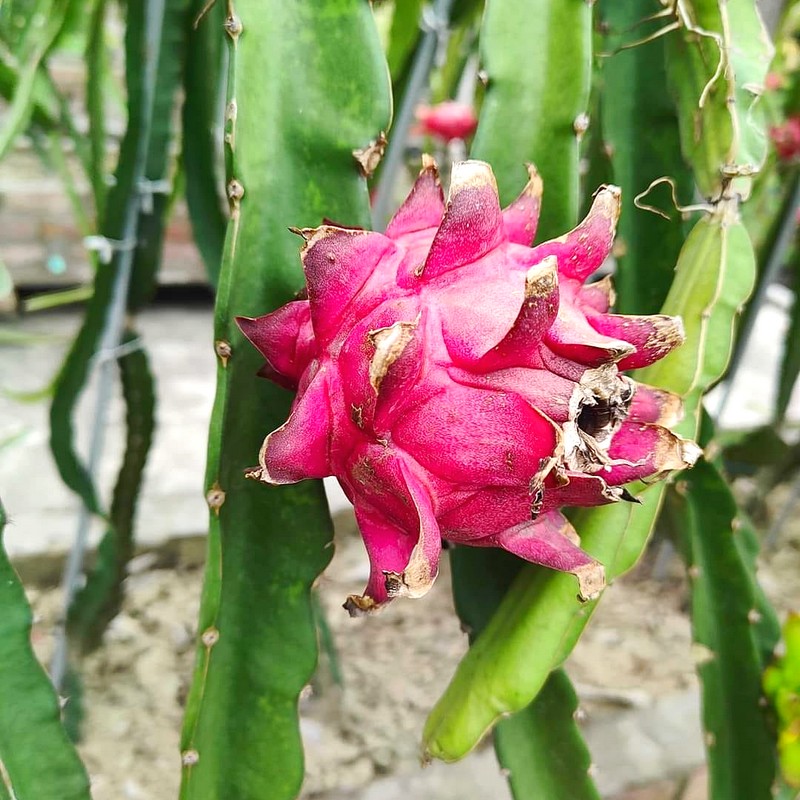
Label: Mature Dragon Fruit